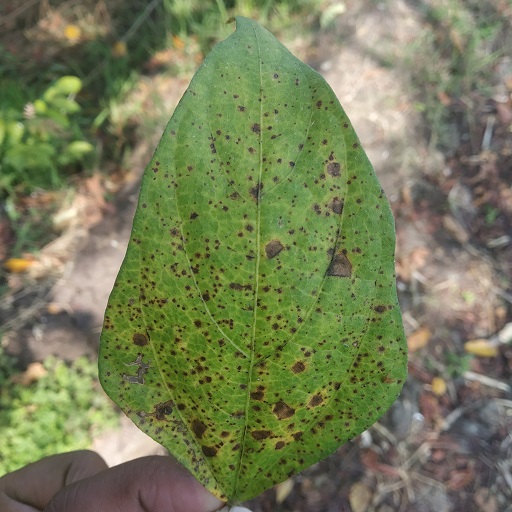
Label: Anthracnose